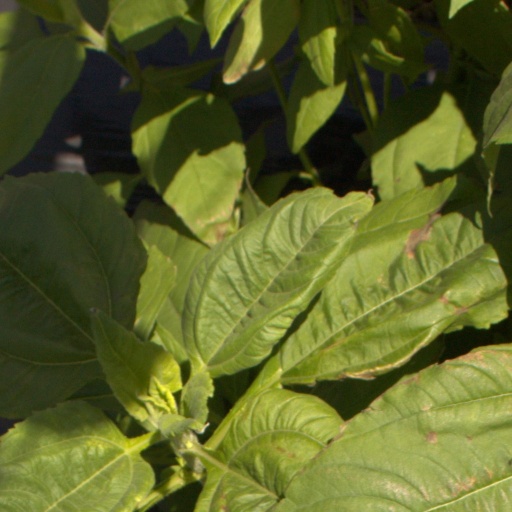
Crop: Jerusalem artichoke